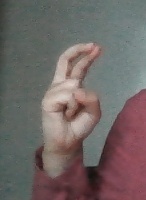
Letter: zay